Jussi Veikkanen

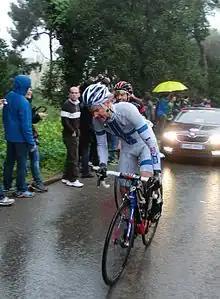
Veikkanen at the 2014 Volta a Catalunya

Jussi Veikkanen (born 29 March 1981) is a Finnish former road racing cyclist, who rode as a professional between 2005 and 2015 for the and teams. He won the Finnish National Road Race Championships seven times between 2003 and 2014.